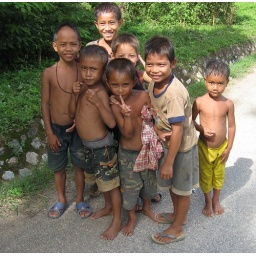
On a bike trip through the countryside outside Luang Prabang these boys were walking along the road near their village.